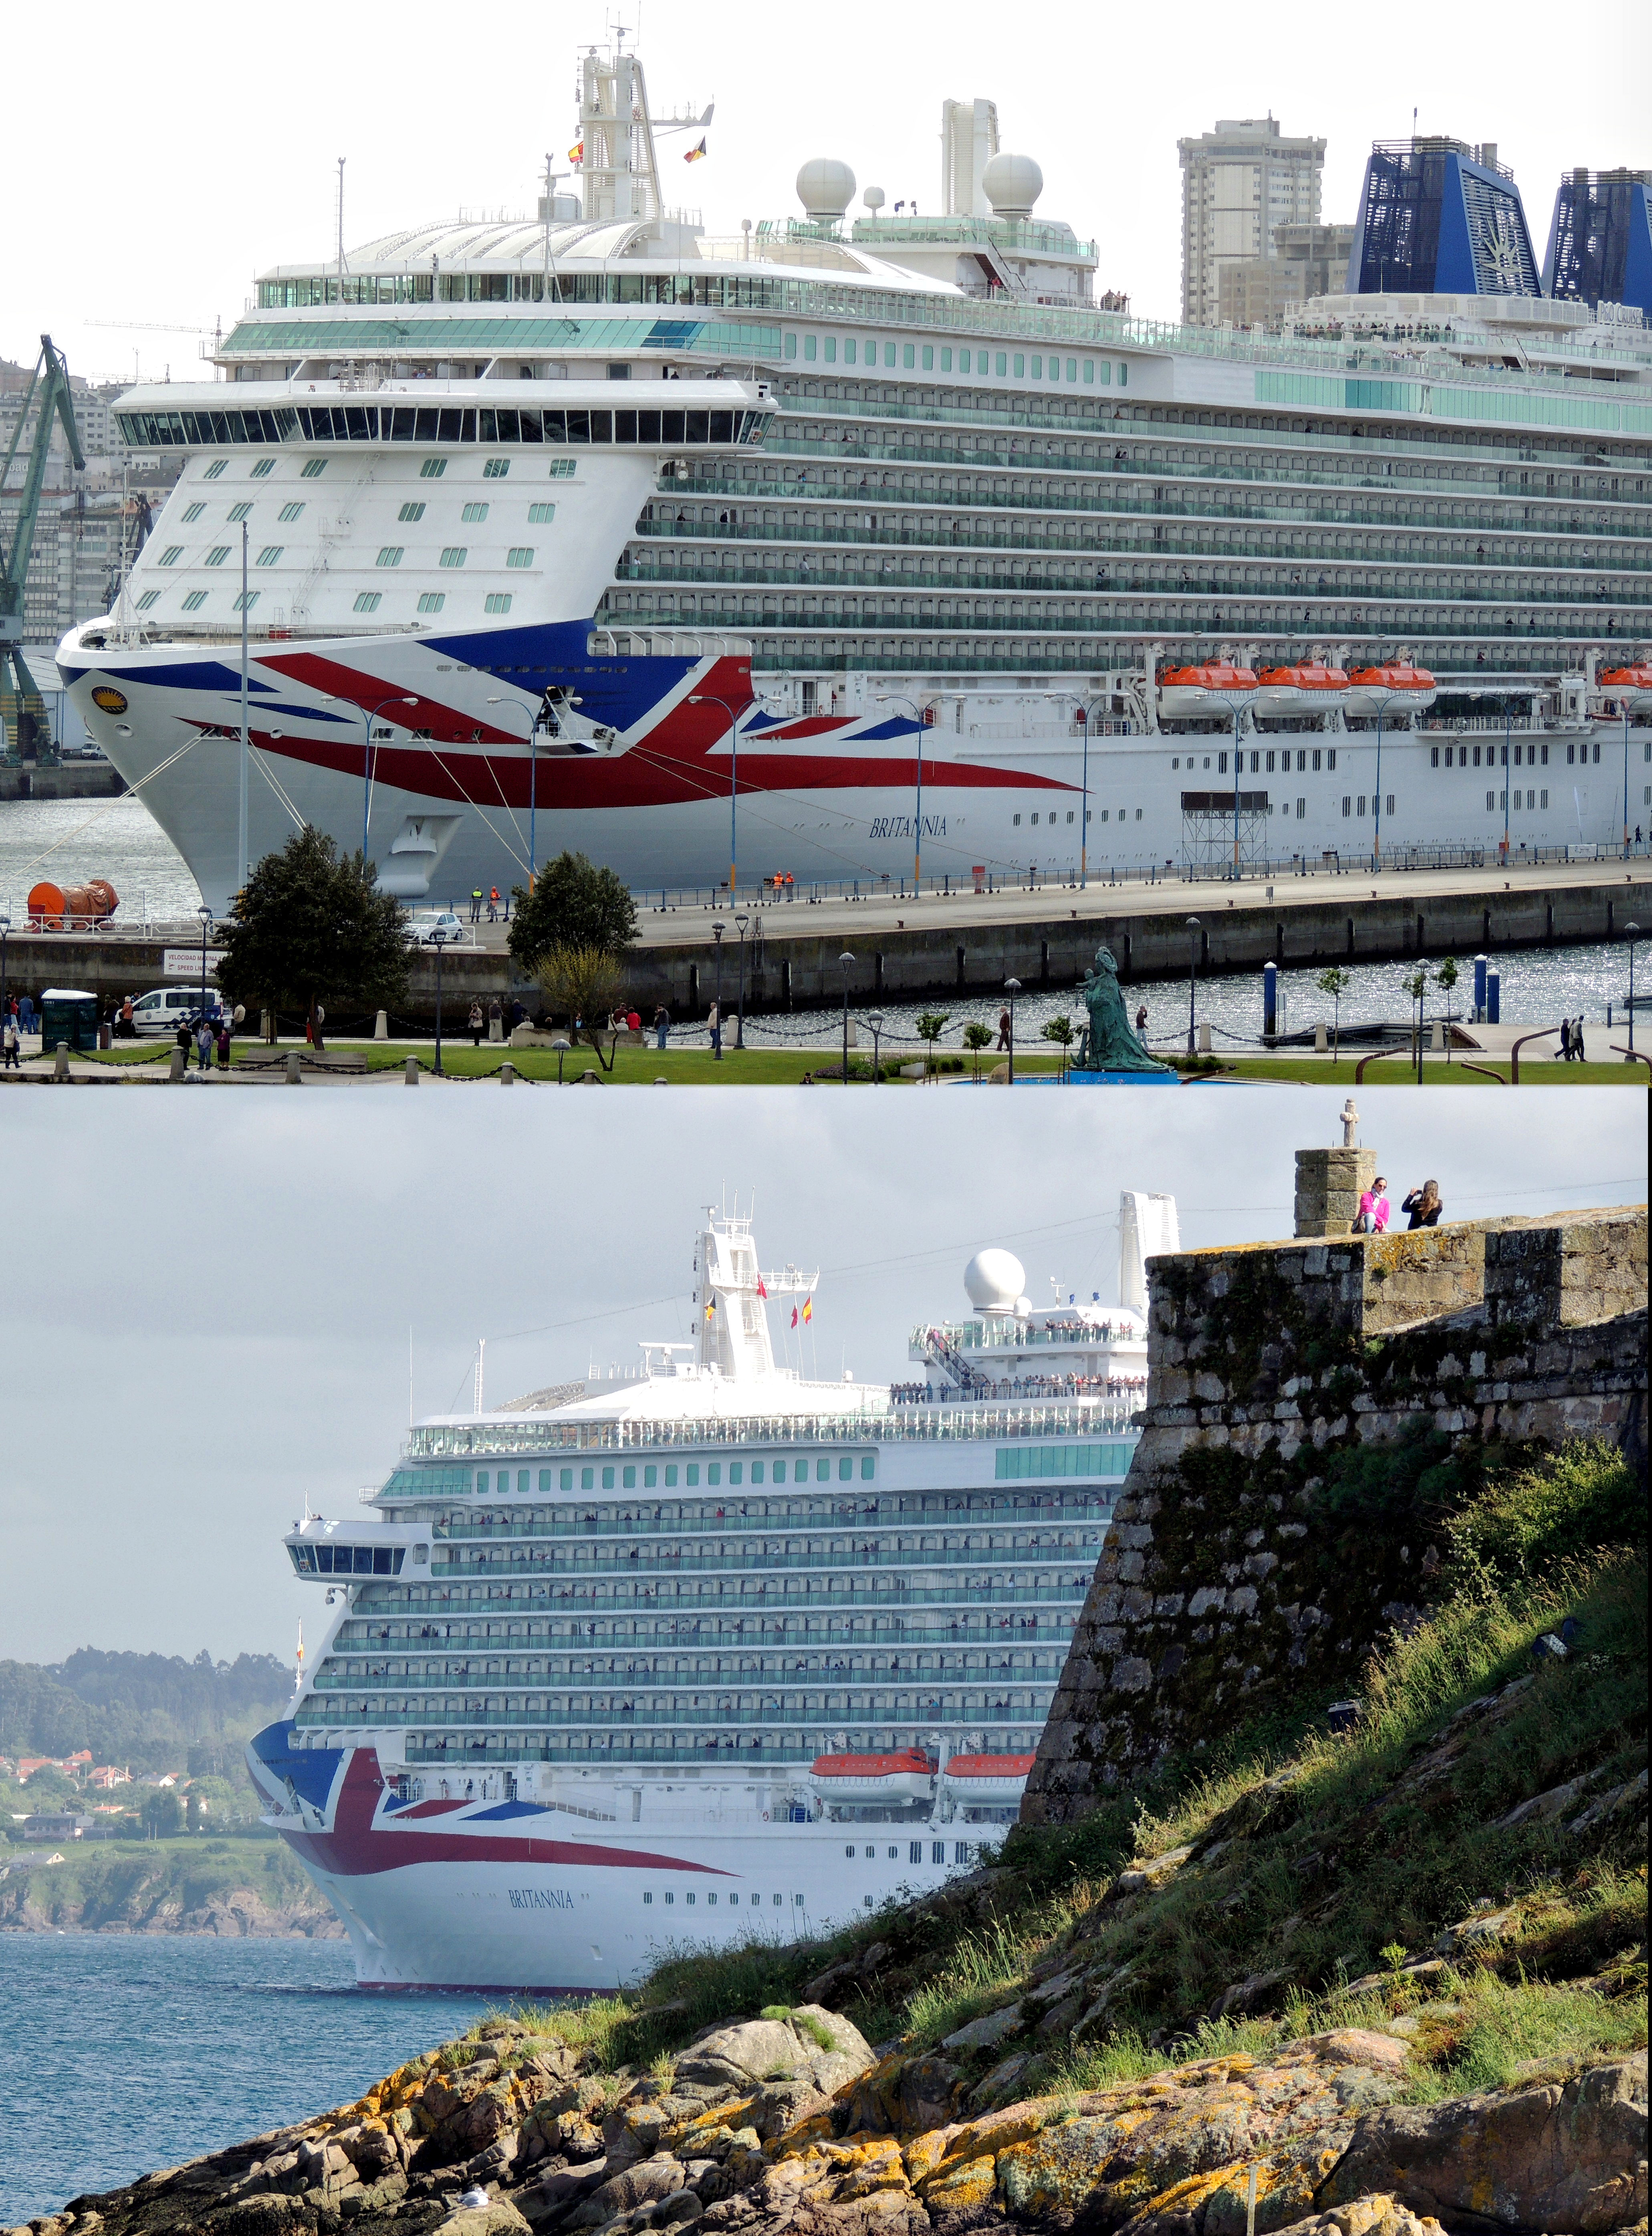
sea, ship, europe, vehicle, ferry, cool image, spain, espagne, europa, mar, barco, galicia, puerto, crucero, acorua, lacorua, espanha, buque, watercraft, i, cruise ship, porto, espana, corua, galiza, corunna, galice, navegar, navio, britannia, corogne, navegacion, puertodelacorua, portodacorua, fotoscosidas, motor ship, passenger ship, freight transport, ocean liner